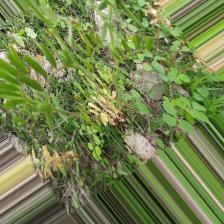
Label: Ascochyta blight